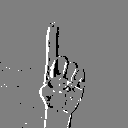
ASL letter: z